Maluti temples

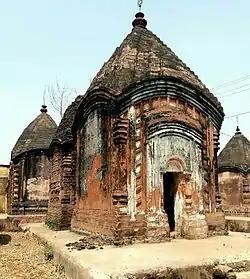
Maluti Temple

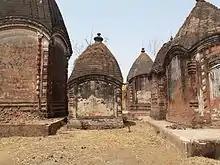
Temples in Maluti, jharkhand

History of these temples is directly linked to the gift of the kingdom of Maluti, then known as "Nankar Raj" (meaning: tax-free kingdom"), that was granted to a Brahmin named Basanta by the Muslim ruler Alauddin Husain Shah of Gaura (1495–1525) for having saved his hawk (Baj) and returning it to him. Consequently, Basanta was given the suffix Raja and called Raja Baj Basanta. As Basanta was a religious person, he preferred building temples instead of palaces. Subsequently, his family divided into four clans and they continued to build the temples in Maluti, their capital, in clusters, inspired by goddess Mowlakshi, their family deity. The name Maluti is said to be derived from Mallahati, the Malla Kings of Bankura. The Indian Trust for Rural Heritage and Development (ITRHD), has dated the building of these temples between the 17th and 19th centuries. The Maluti temples were not known to the outside world until A.K.Sinha, Director of Archaeology, Government of Bihar, publicized them, for the first time in 1979.